Question: Please indicate a possible affordance area of baseball bat that can be used for holding
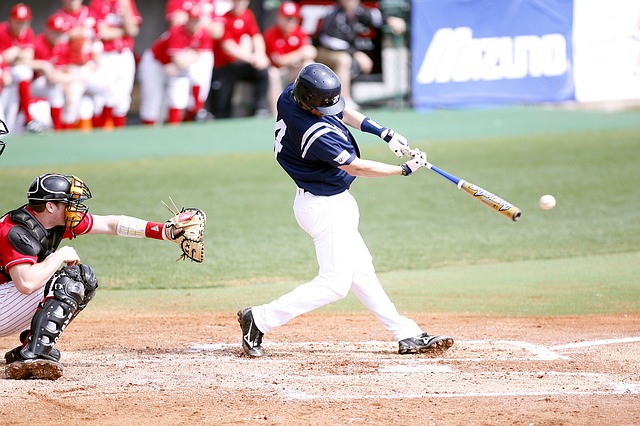
Answer: [394.059, 142.381, 447.112, 178.592]